München Hauptbahnhof

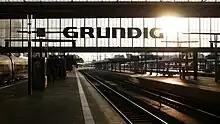
München Hbf Main Hall with 'Grundig' branding

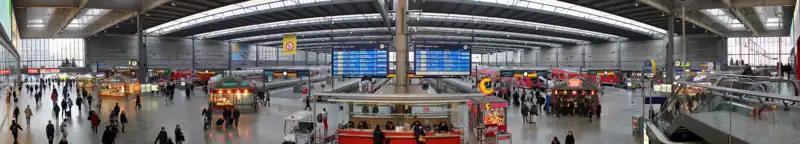
Panoramic view of the main hall with Deutsche Bahn information counter (centre) and digital displays in the background (2013)

The central signalling centre was brought into operation on 11 October 1964 at 4 AM. The new signal box controlled 295 sets of points and 446 signals and detected occupancy on 300 sections of track and seven automatic block sections. In the signalling centre there were four interlockings, one controlling the Holzkirchen wing station, two controlling the tracks of the main hall and the other one controlling the Starnberg wing station. The new interlockings needed only 38 staff for operations and 12 for maintaining the signal technology, saving 93 jobs.